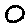
Label: 0